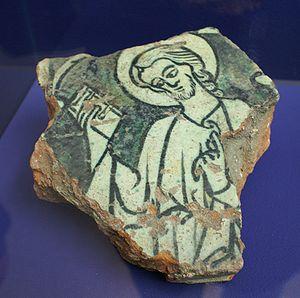
Benoît V, dit Grammaticus, fut 132ᵉ pape selon la liste de l’Annuario pontificio du 22 mai 964 jusqu'à sa déposition le 23 juin suivant.
La renonciation du pape est prévue au canon 332 paragraphe 2 du Code de droit canonique : « S’il arrive que le Pontife Romain renonce à sa charge, il est requis pour la validité que la renonciation soit faite librement et qu’elle soit dûment manifestée, mais non pas qu’elle soit acceptée par qui que ce soit » et au canon 44 paragraphe 2 du Code des canons des Églises orientales. La seule condition pour que la renonciation soit valide est qu'elle soit faite « librement et se manifeste correctement ».